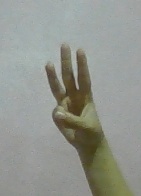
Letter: thaa